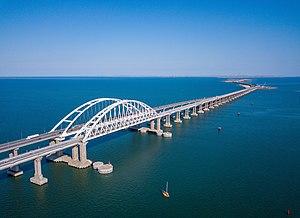
Cette liste de ponts du Russie a pour vocation de présenter une liste de ponts remarquables de Russie, tant par leurs caractéristiques dimensionnelles, que par leur intérêt architectural ou historique.